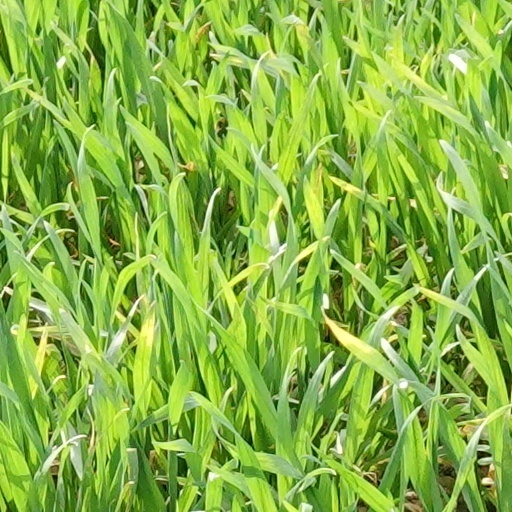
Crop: wheat